41 Cumberland Road

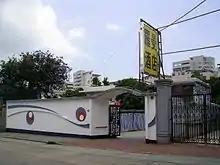
41 Cumberland Road in 2008, operating at that time as a love hotel.

41 Cumberland Road is the address of Bruce Lee's former home in Kowloon Tong, Kowloon, Hong Kong, where he spent his last year with his family. The place was affectionately known as "the Crane's Nest".